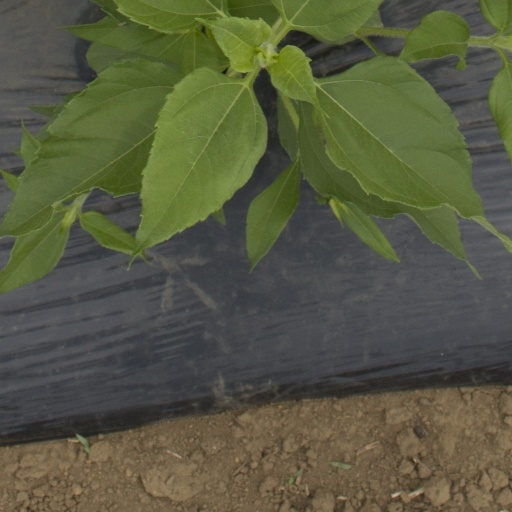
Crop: Jerusalem artichoke